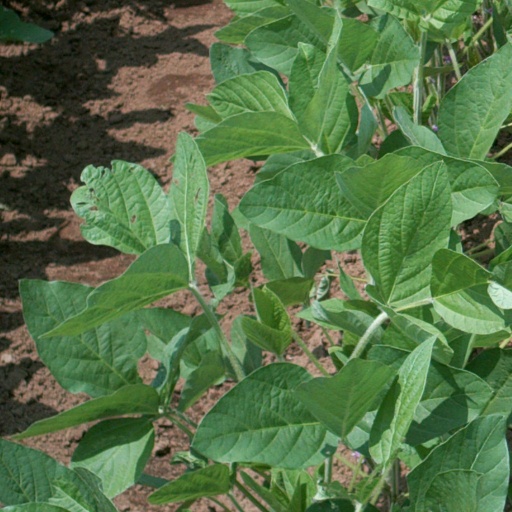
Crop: soybean